William Drugeth

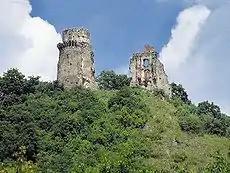
William Drugeth acquired the fort of Slanec (Szalánc) in 1330

As lord of the Drugeth Province, William exploited his status unscrupulously in order to increase his own personal wealth, acquiring hereditary possessions ("iure perpetuo"), which mostly laid in the territory of his province, but not exclusively. William was granted one of his "honor"s, the castle of Szokoly in a hereditary right by Charles I sometime between 1328 and 1330, after Sáros County was attached to the Drugeth Province. After his father John died in 1334, William also inherited his personal possessions in Ung and Zemplén counties. Despite Hungarian customary law, the inheritance was not shared among the brothers (William, Nicholas and John Jr.), exercising the principle of primogeniture, which had characterized the social structure in Western Europe. Consequently, William became the owner of Nevicke Castle (present-day Nevytske, Ukraine) and its accessories, the villages of Nagykapos and Mocsár (present-day Veľké Kapušany and Močiar in Slovakia, respectively), in addition to the village of Zemplén (today Zemplín, Slovakia) with its fair, and Göbölfalva (also Schreibersdorf, today Buglovce, Slovakia) in Szepes County. Beyond the royal donations and heritages of Philip and John's fortune, William increased the number of his estates to the detriment of neighboring owners. Although, summarizing the evolution of his private wealth, there were some complaints against his efforts to acquire lands in his province, compared to some of his contemporaries – for instance, Mikcs Ákos –, he was not to be considered a violent landlord at all. Based on a former dispute between Philip Drugeth and the Görgei family in Szepes County, William Drugeth filed a lawsuit against them regarding their estates in 1329. The lawsuit ended with a forced settlement; the Görgeis had to give up the estates of Kistoporc (Toporec), Kislomnic (Lomnička) and Beles in favor of William. Thereafter, the Görgei family petitioned to the royal court, and through the mediation of the king they redeemed their three ancient possessions from William for 352 marks of valuable fabrics in 1330.